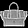
Label: Bag